Lockheed MC-130

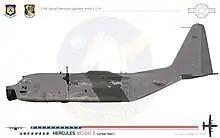
MC-130E Combat Talon I of 711th SOS, 1996–present

The 1990 invasion of Kuwait by Iraq resulted in the deployment of four Combat Talons and six crews of the 8th SOS in August 1990 to King Fahd International Airport in Saudi Arabia as a component of "Operation Desert Shield". During "Operation Desert Storm", the combat phase of the Gulf War in January and February 1991, the Combat Talon performed one-third of all airdrops during the campaign, and participated in psychological operations, flying 15 leaflet-drop missions before and throughout the war. Combat Talon crews also conducted five BLU-82B "Daisy Cutter" missions during the two weeks preceding the onset of the ground campaign, dropping 11 bombs on Iraqi positions at night from altitudes between and , once in concert with a bombardment by the battleship USS "Wisconsin".